Supreme Court of Florida

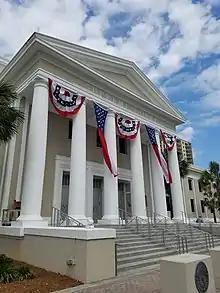
Florida Supreme Court with bunting in 2019

The Court is composed of the chief justice and six other justices, who all serve six-year staggered terms. The justices elect the chief justice from amongst themselves. Justices must be an "elector" (a qualified, registered voter) of the state and must have been a member in good standing of the Florida Bar for at least ten years. The Court must have at least one justice who resided in each of Florida's six lower appellate districts on the date of their appointment. Amendment 6 passed in 2018 raised the mandatory retirement age for justices to 75, effective July 1, 2019.